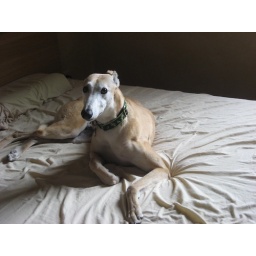
he stole his parents' bed in the other room while the girls hung out with us.